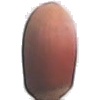
Label: Hazelnut 1